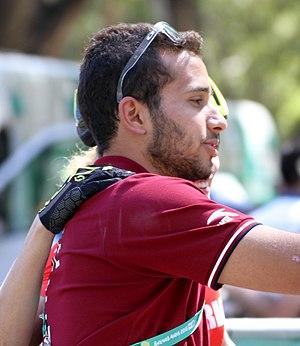
Carlos Alberto Ramírez Yepes, né à Medellín le 12 mars 1994, est un coureur cycliste colombien, spécialiste du BMX. En 2016, il obtient la troisième place aux Jeux olympiques d'été de 2016 à Rio de Janeiro.